The Mask of Cesare Borgia

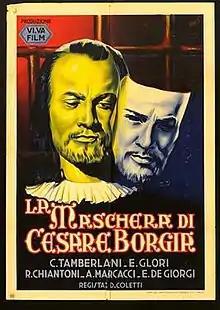

The Mask of Cesare Borgia is a 1941 Italian historical drama film directed by Duilio Coletti and starring Osvaldo Valenti, Elsa De Giorgi and Carlo Tamberlani. Coletti asserted that the 1948 20th Century Fox film "Prince of Foxes" was a remake of his work, the American studio having bought the rights, although the latter film's source is credited as a novel of the same title by Samuel Shellabarger.